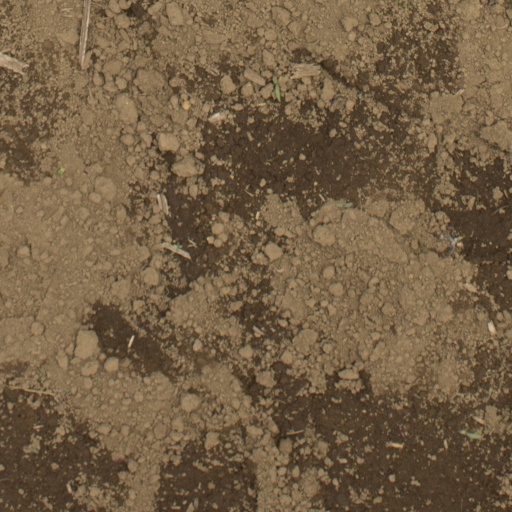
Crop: Jerusalem artichoke